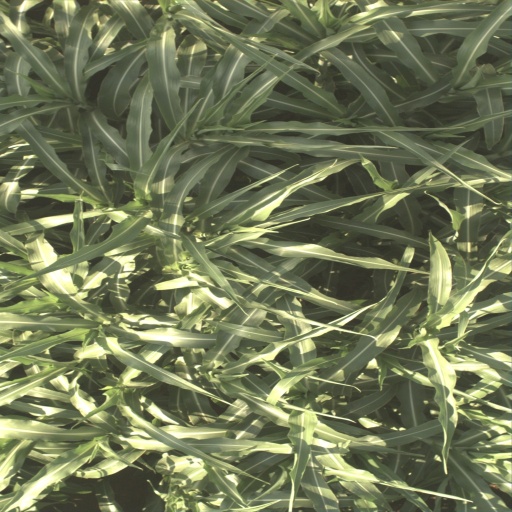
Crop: sorghum